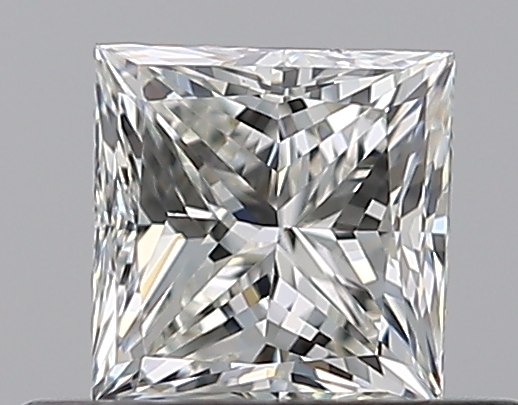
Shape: princess
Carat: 0.5
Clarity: VS1
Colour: J
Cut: VG
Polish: EX
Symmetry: GD
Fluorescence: N
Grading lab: GIA
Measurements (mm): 4.25 x 4.22 x 3.17